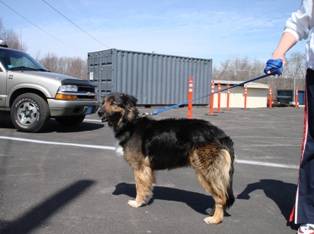
Label: dog